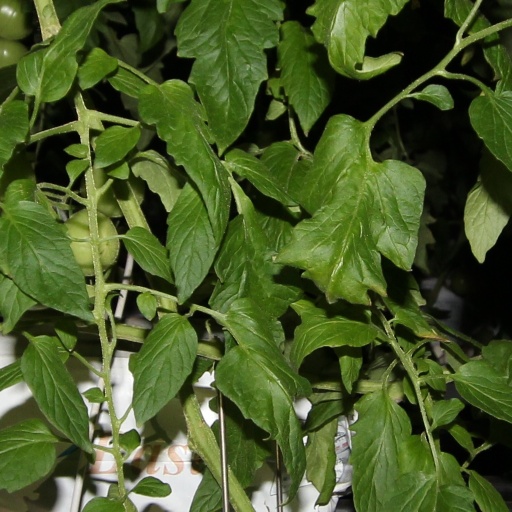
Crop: tomato